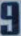
Number: 9